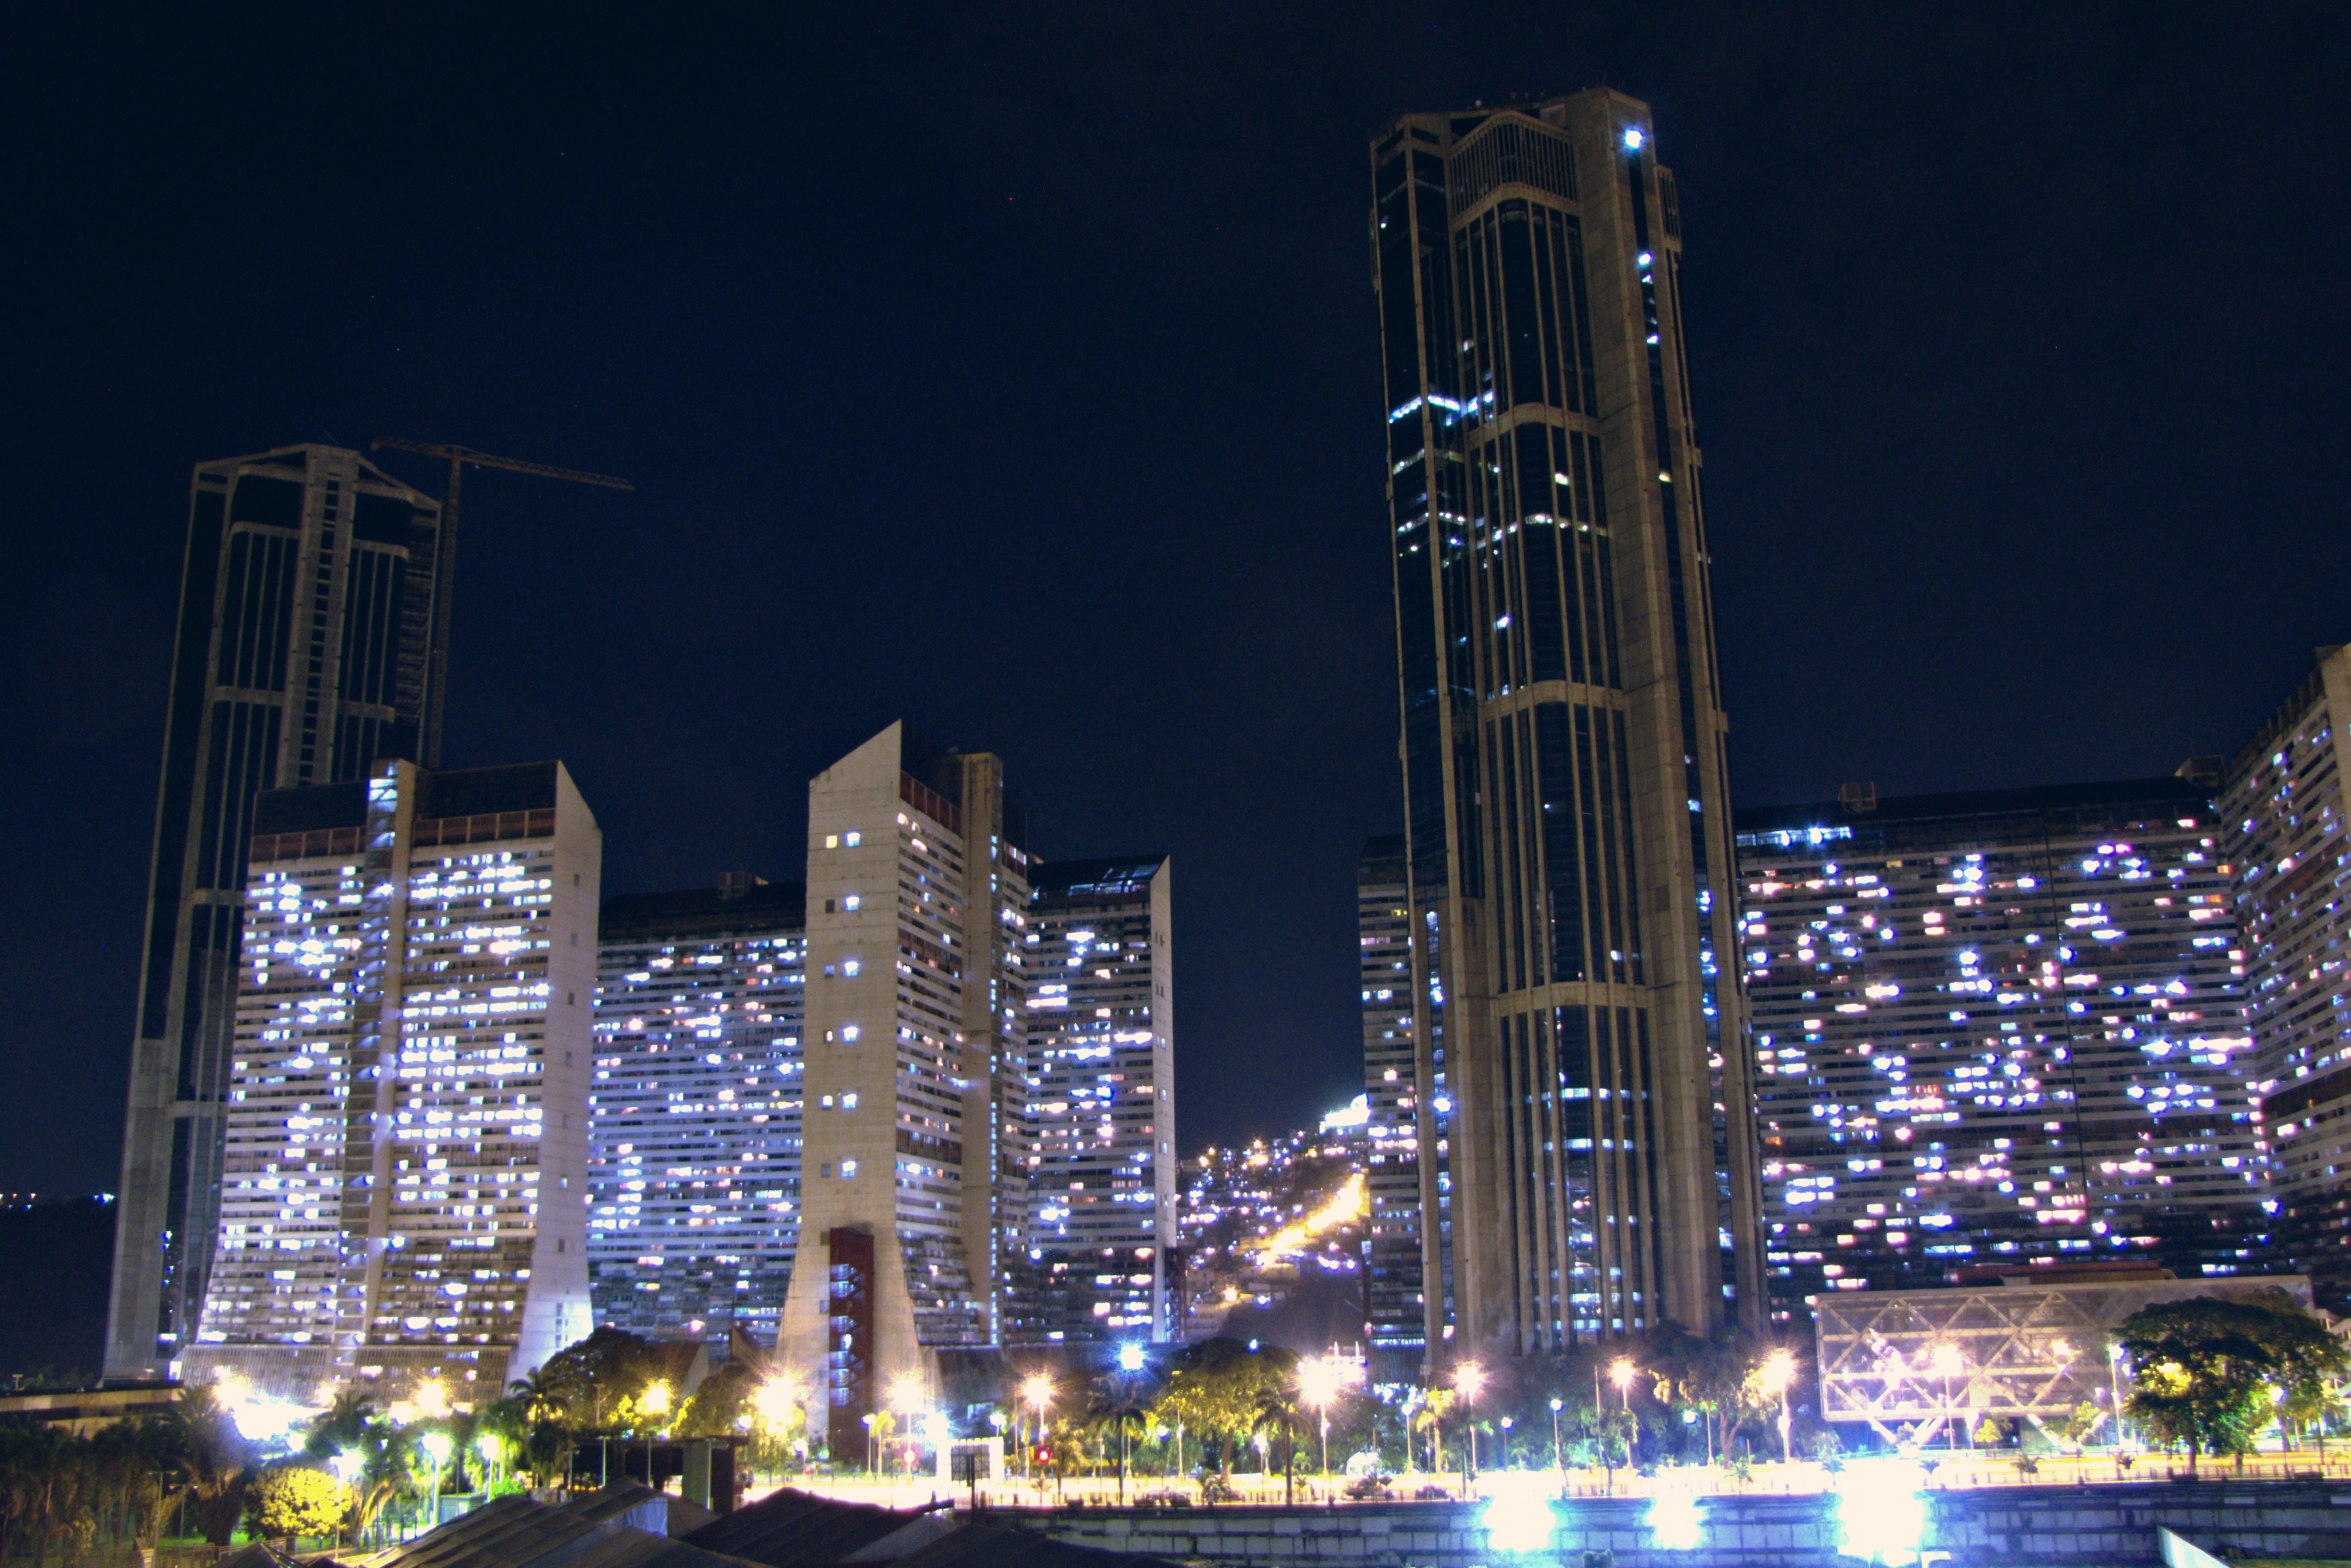
skyline, night, city, skyscraper, cityscape, downtown, landmark, tower block, metropolis, human settlement, metropolitan area